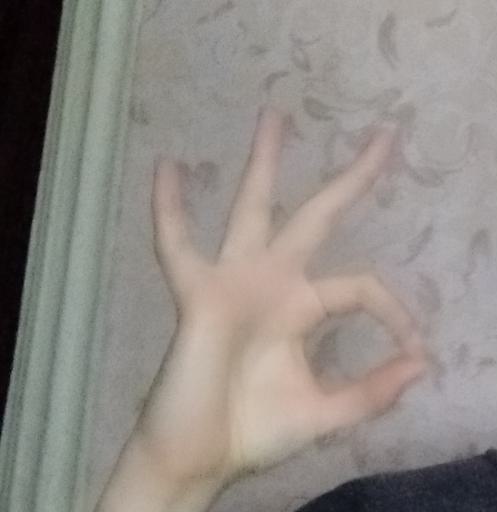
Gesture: ok